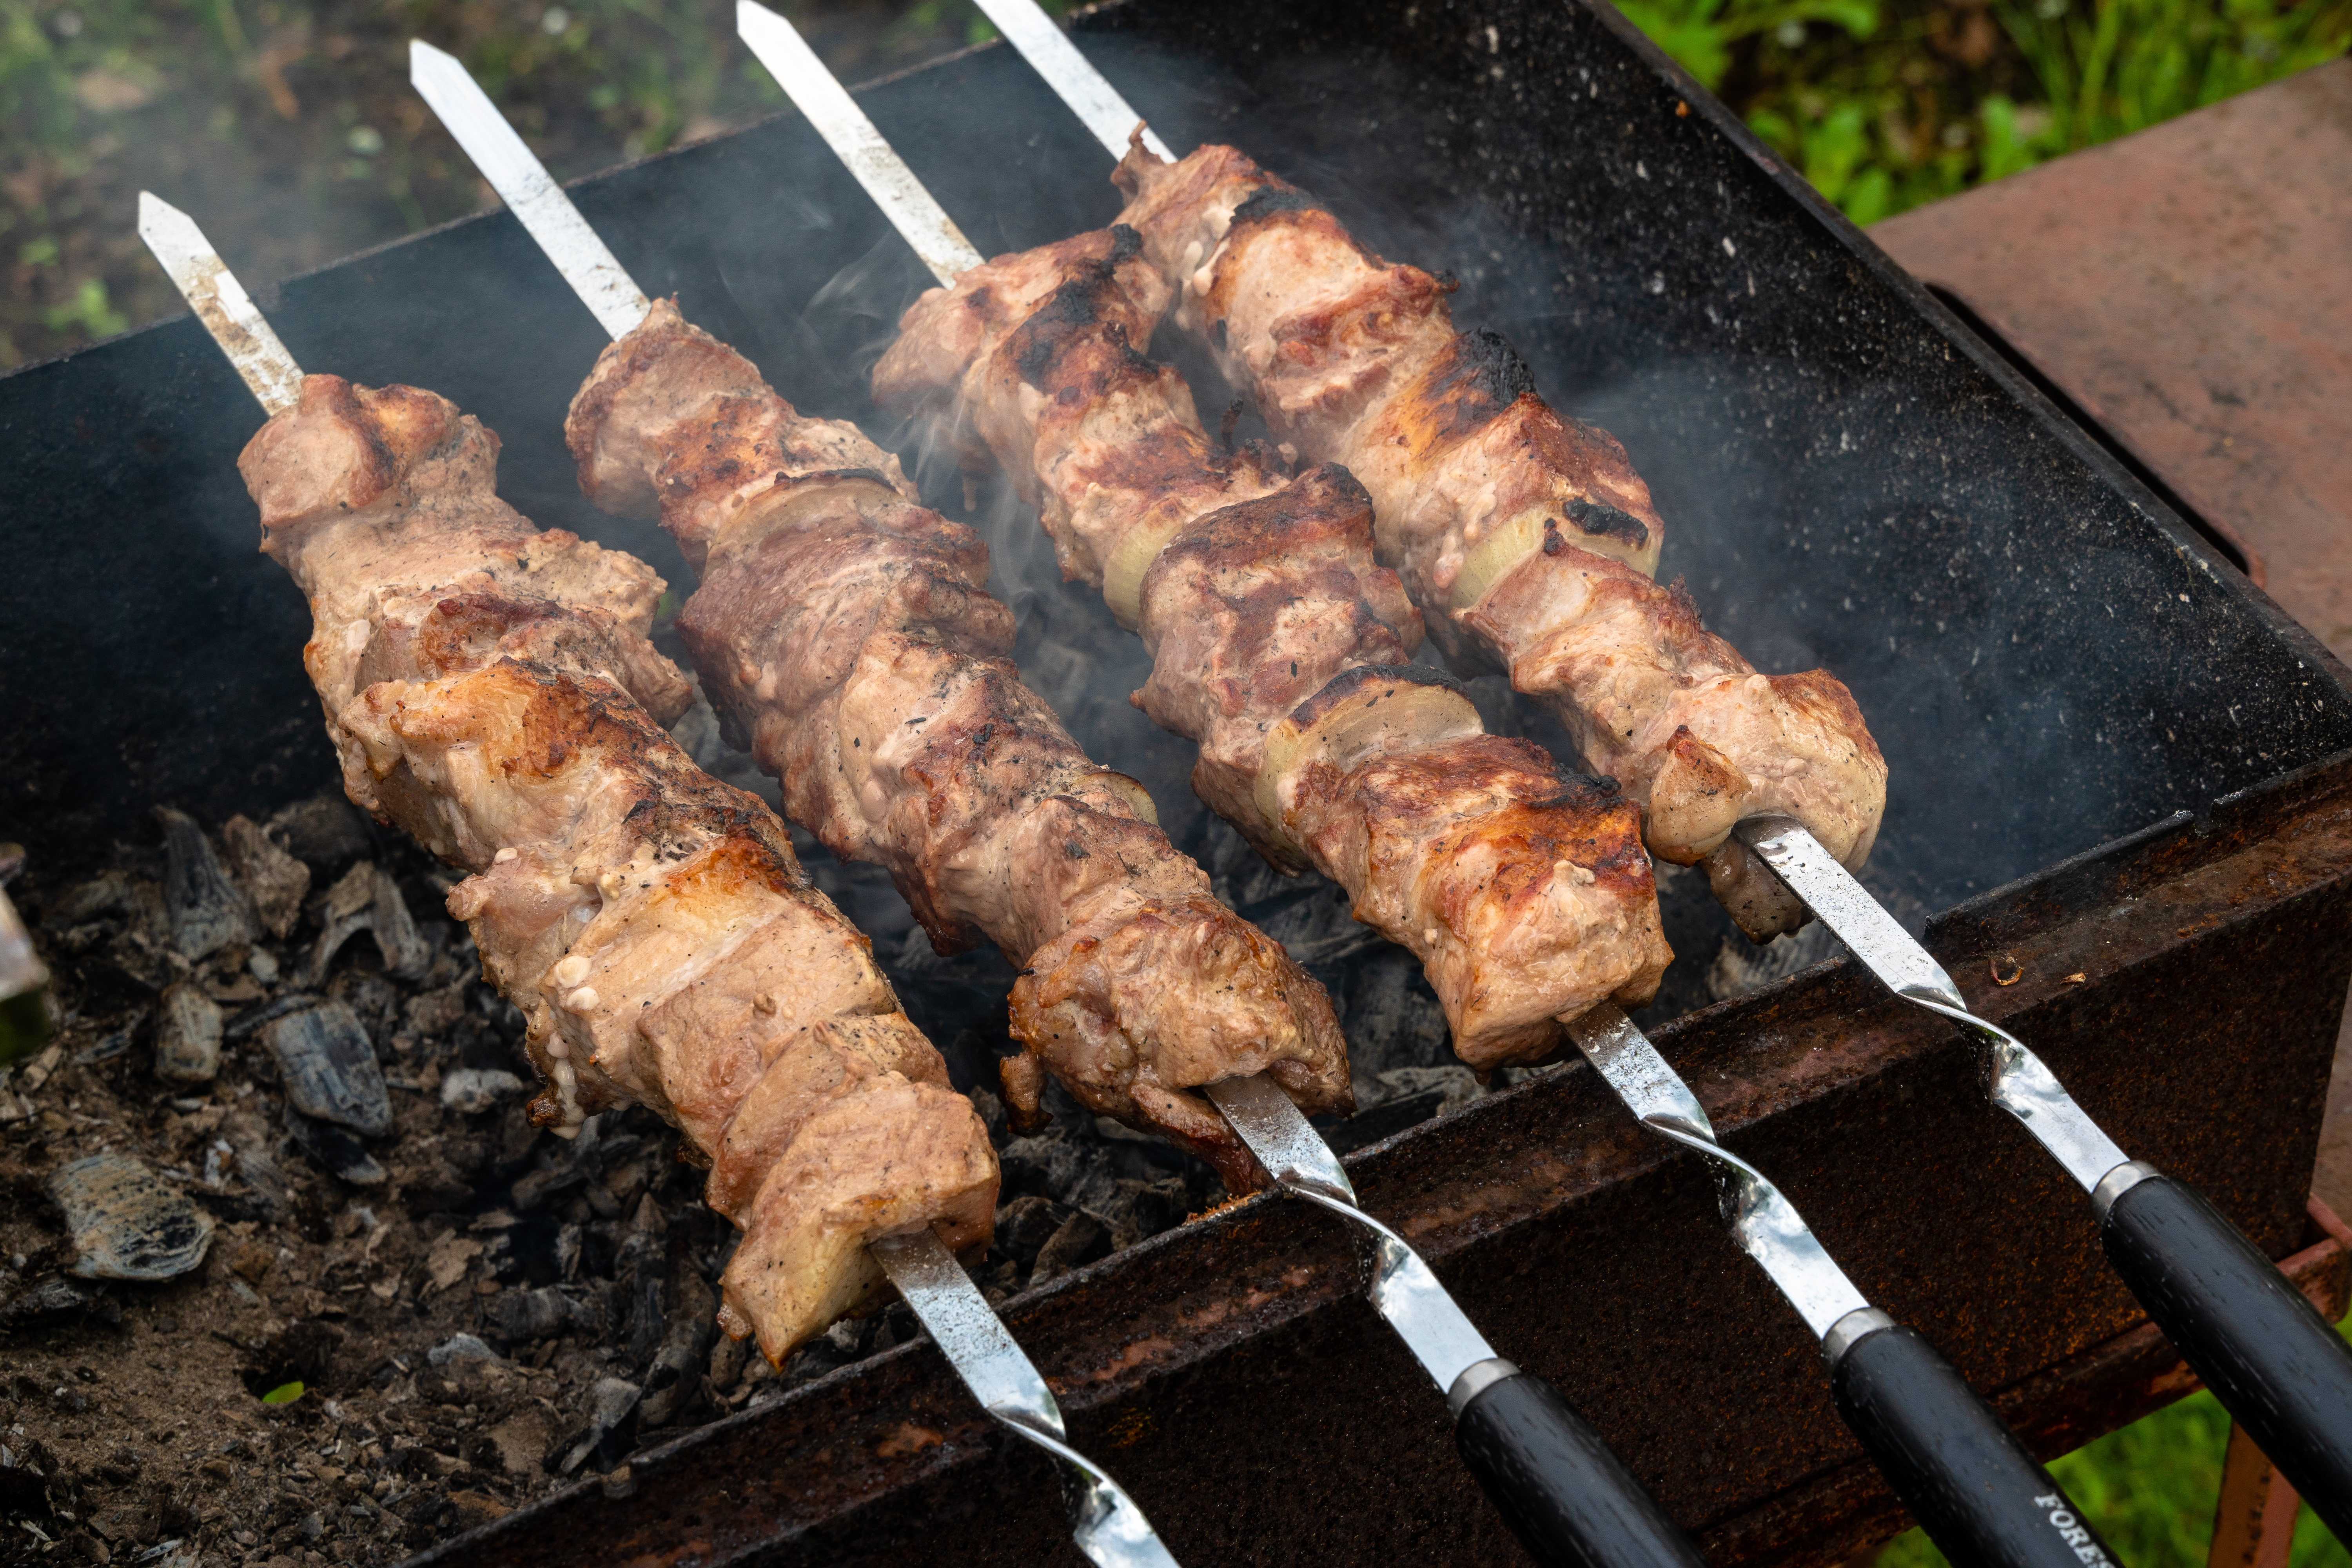
barbecue, meat, skewers, food, frying, coals, picnic, grill, meat barbecue, grilled meat, barbecue season, delicious, summer, Suya, plant, ingredient, souvla, recipe, fast food, churrasco food, Shish taouk, arrosticini, chicken tikka, grilling, cuisine, cooking, shashlik, roasting, souvlaki, outdoor grill, yakitori, dish, service, brochette, Anticuchos, smoke, finger food, skewer, pincho, produce, barbecue grill, Kitchen appliance accessory, dessert, Kofte kebab, mediterranean food, Armenian food, Outdoor grill rack topper, Iranian cuisine, satay, kebab, flesh, delicacy, toothpick, grillades, comfort food, thai food, street food, japanese cuisine